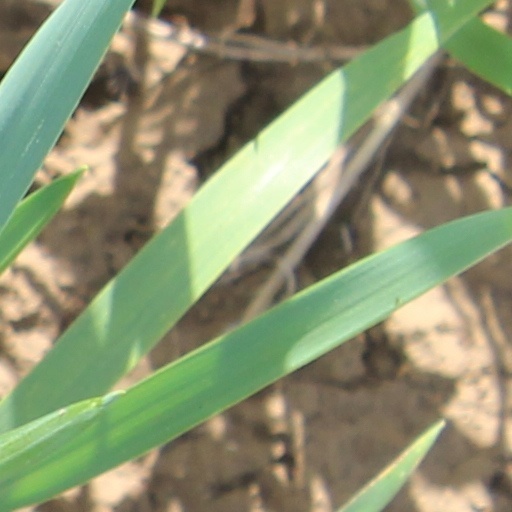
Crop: wheat